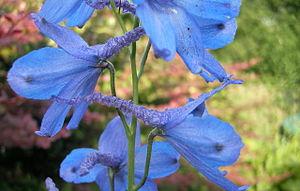
Delphinium elatum, la dauphinelle élevée, est une plante vivace de la famille des Renonculacées, originaire d'Europe et d'Asie occidentale.